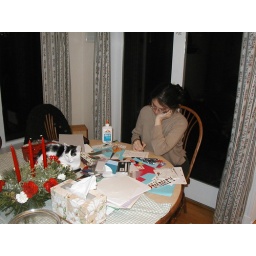
working on Christmas cards at the parents' house in Maryland. That's Fiona sitting on the table.